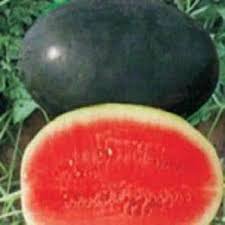
Label: Watermelon